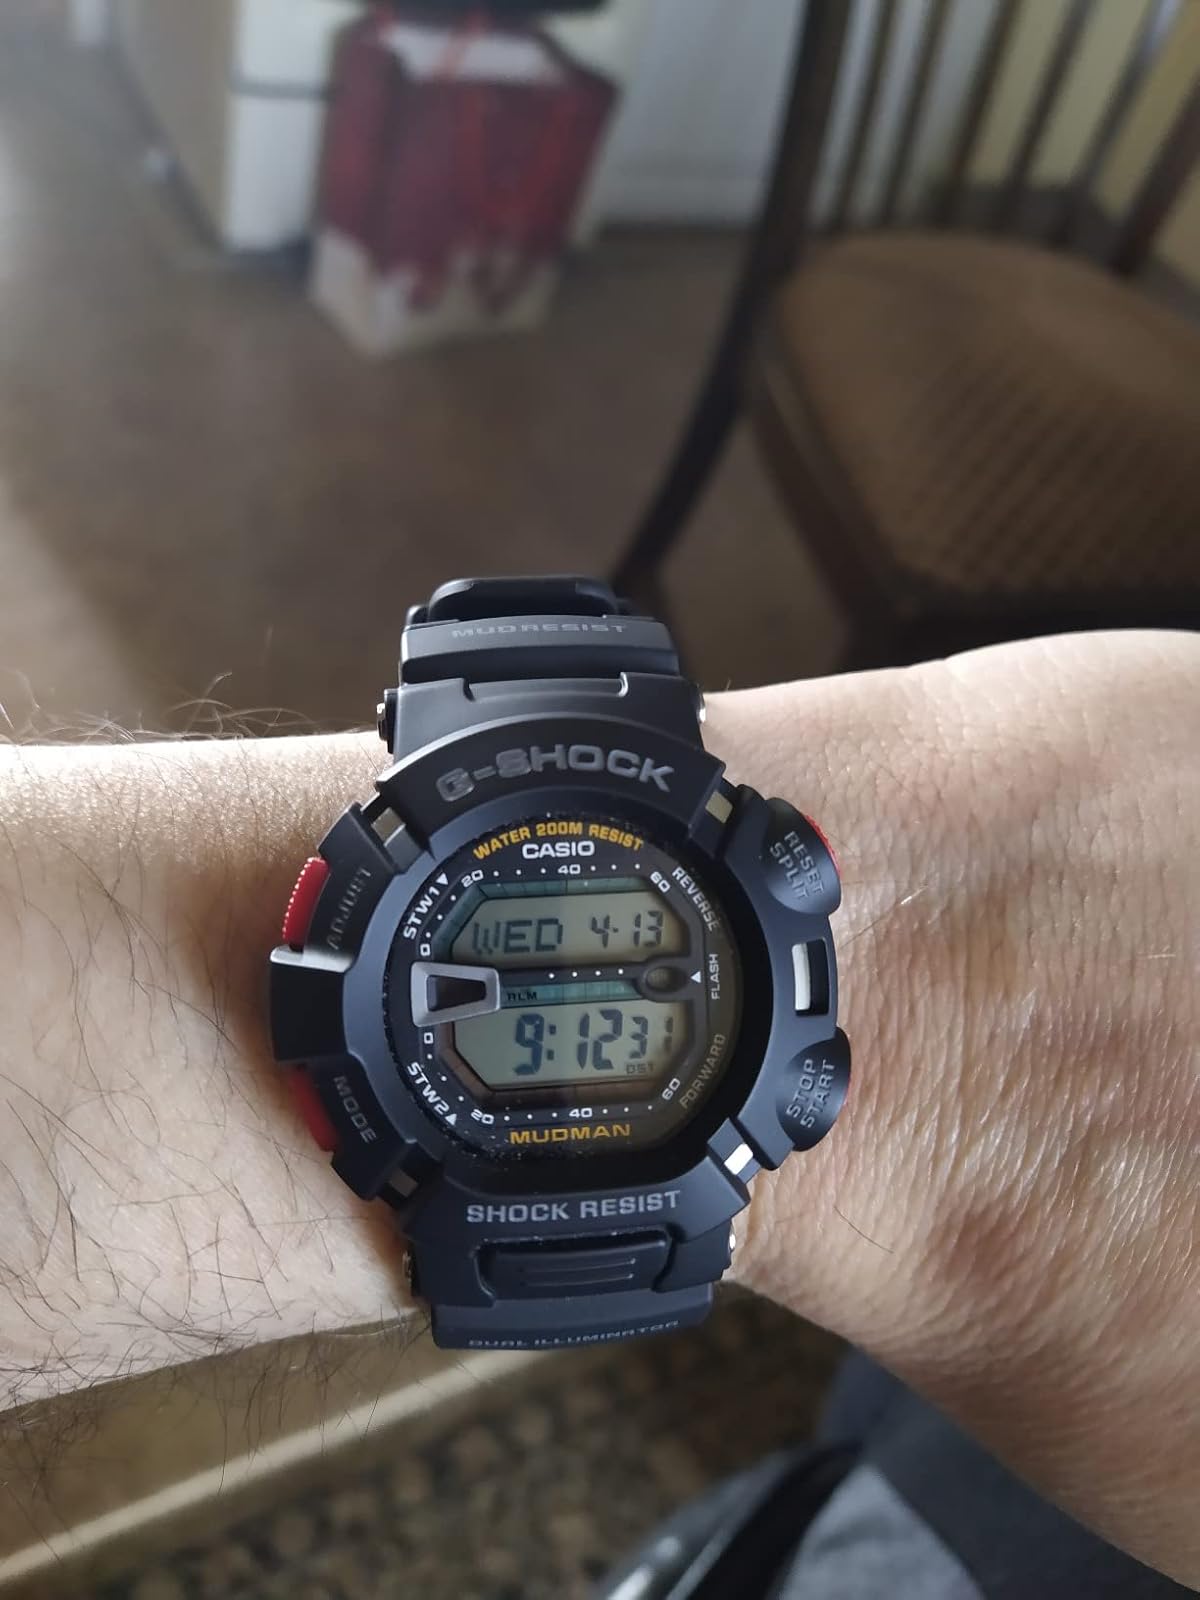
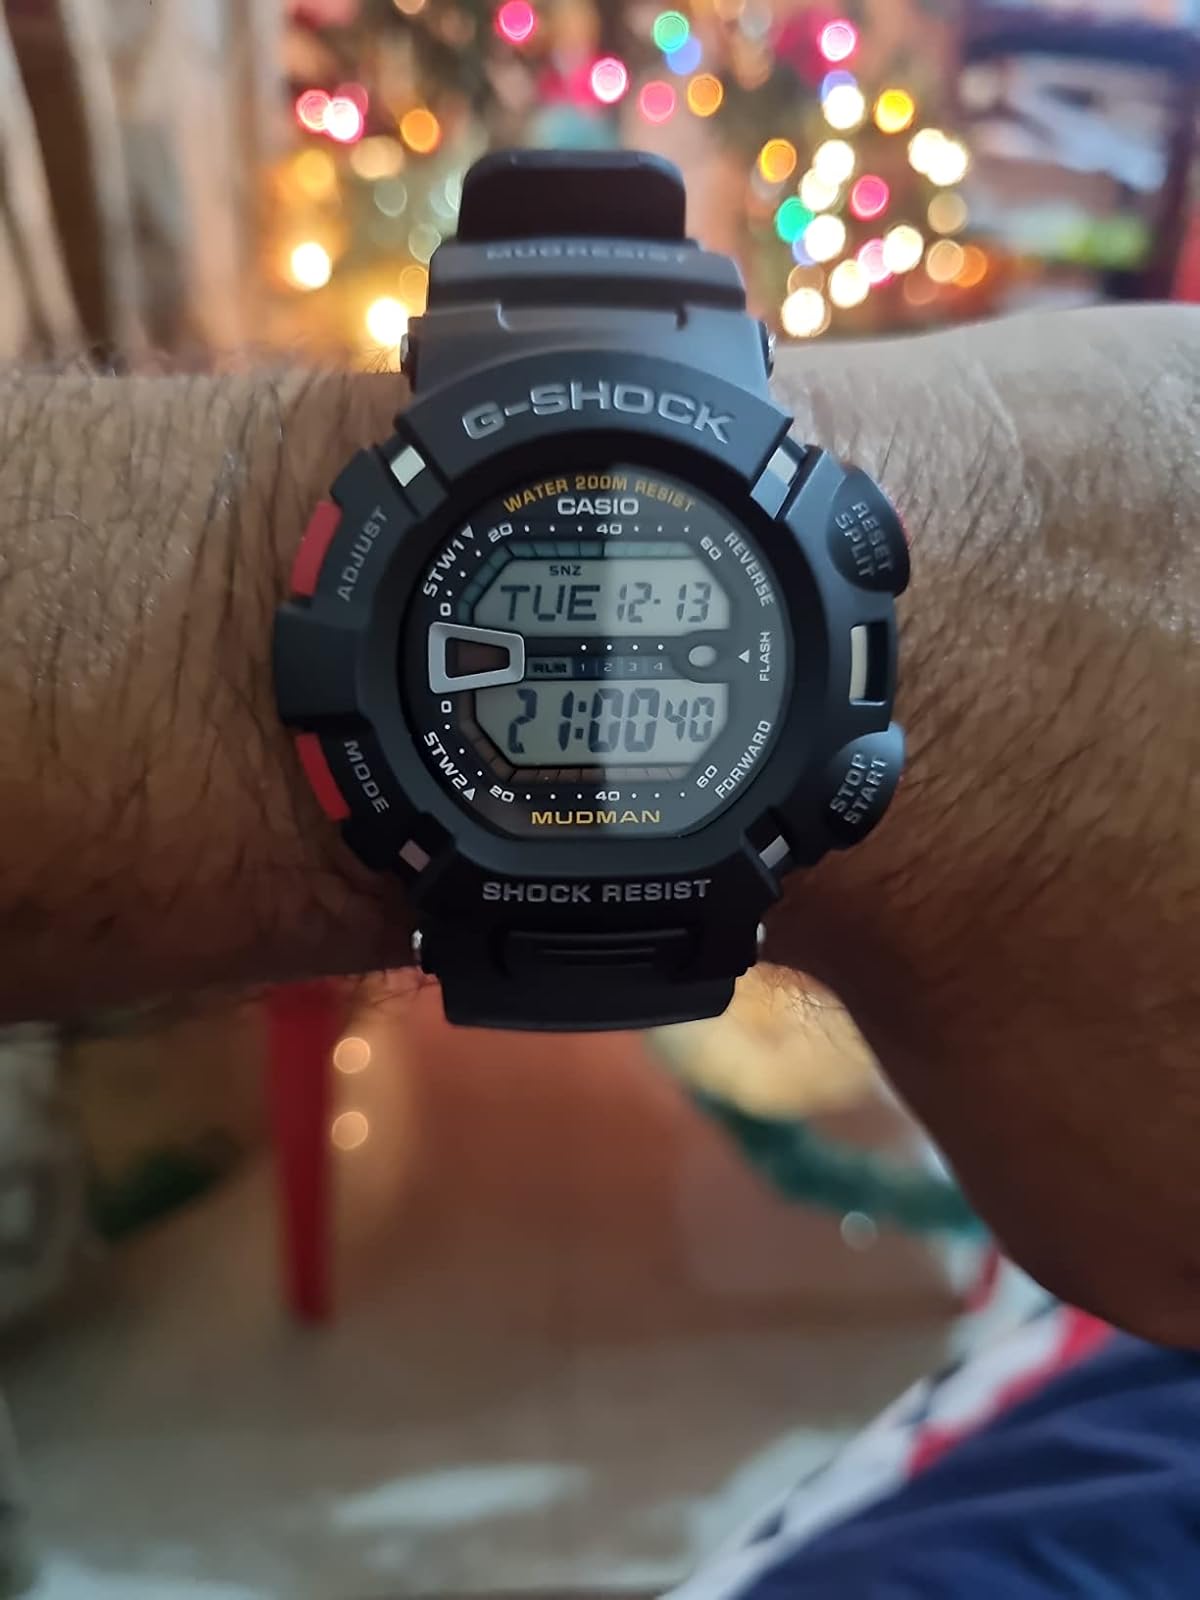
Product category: accessories_watch
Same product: yes